The Dog of the South

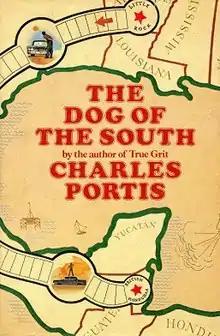
First edition (publ. Knopf)

"The Dog of the South" is included in the Library of America of Portis' "Collected Works."